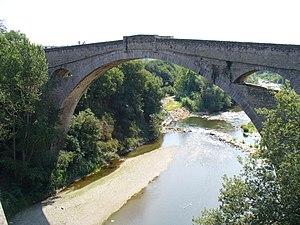
Cet article recense les monuments historiques de France classés en 1840, la première protection de ce type dans le pays.